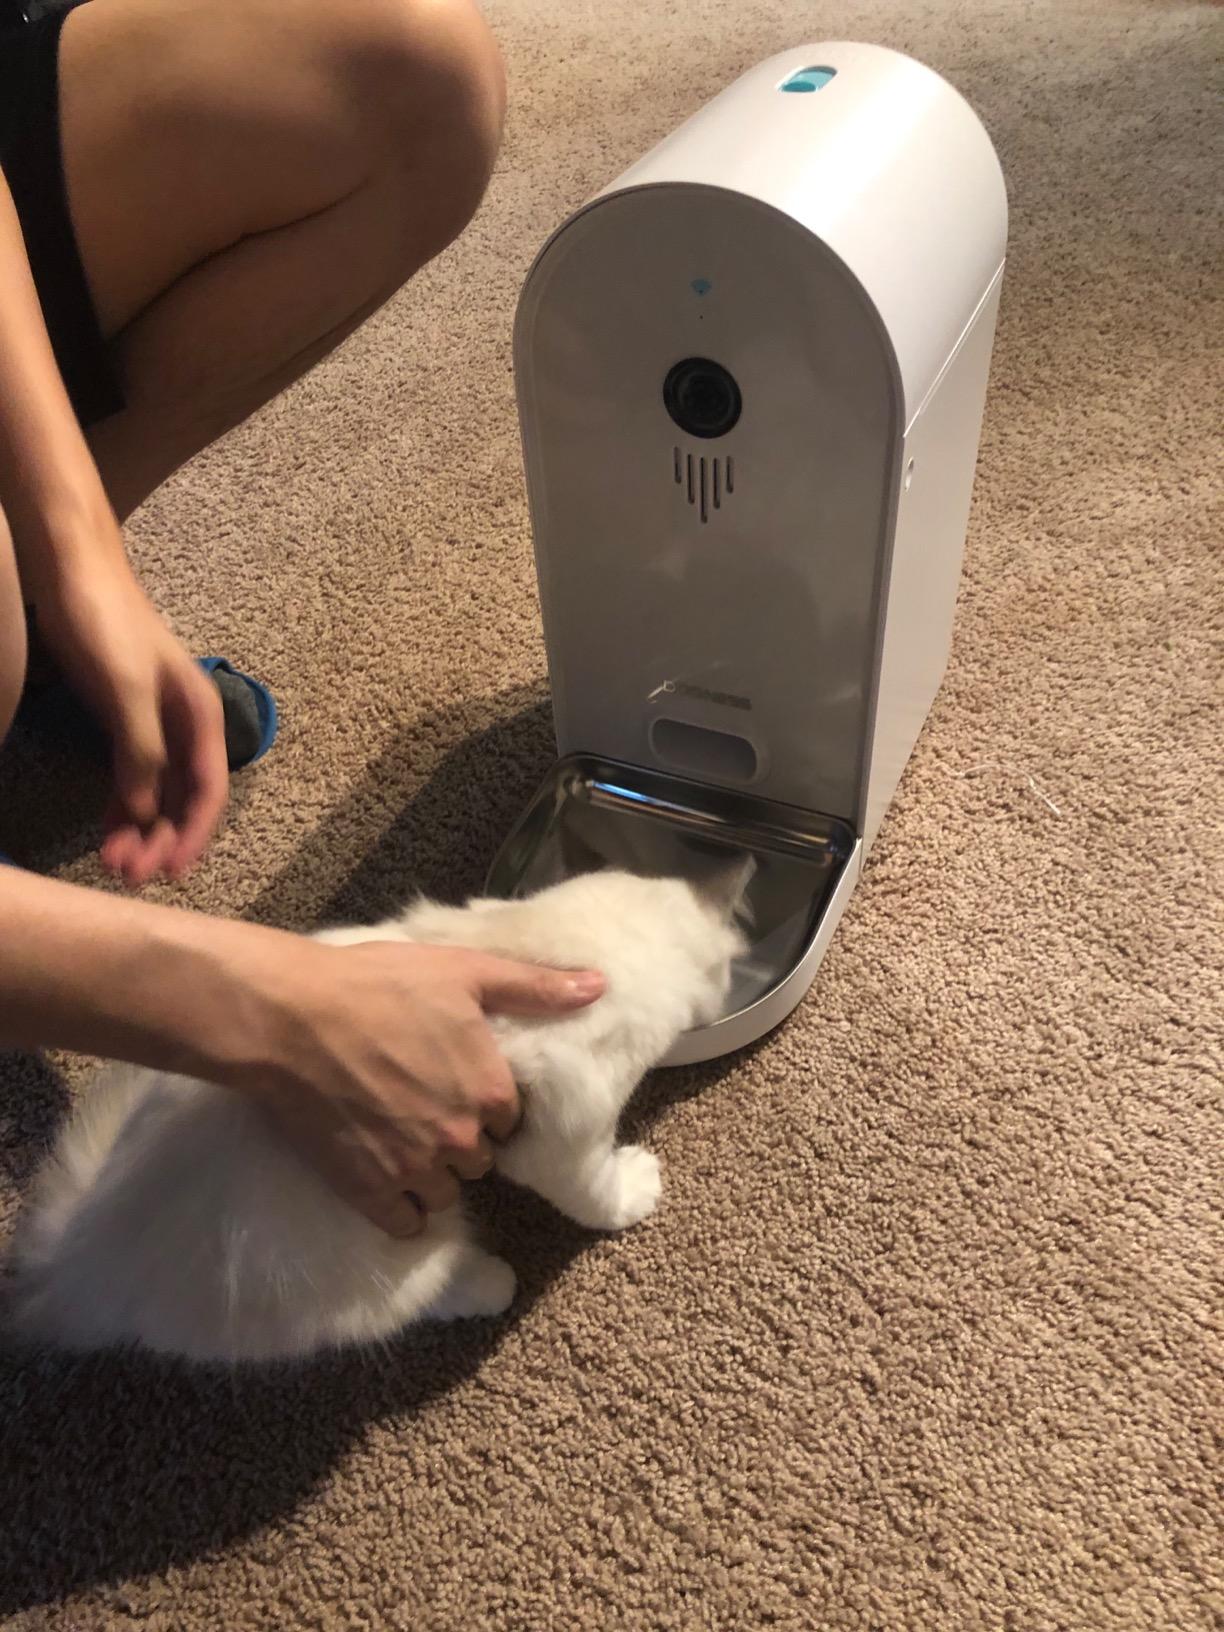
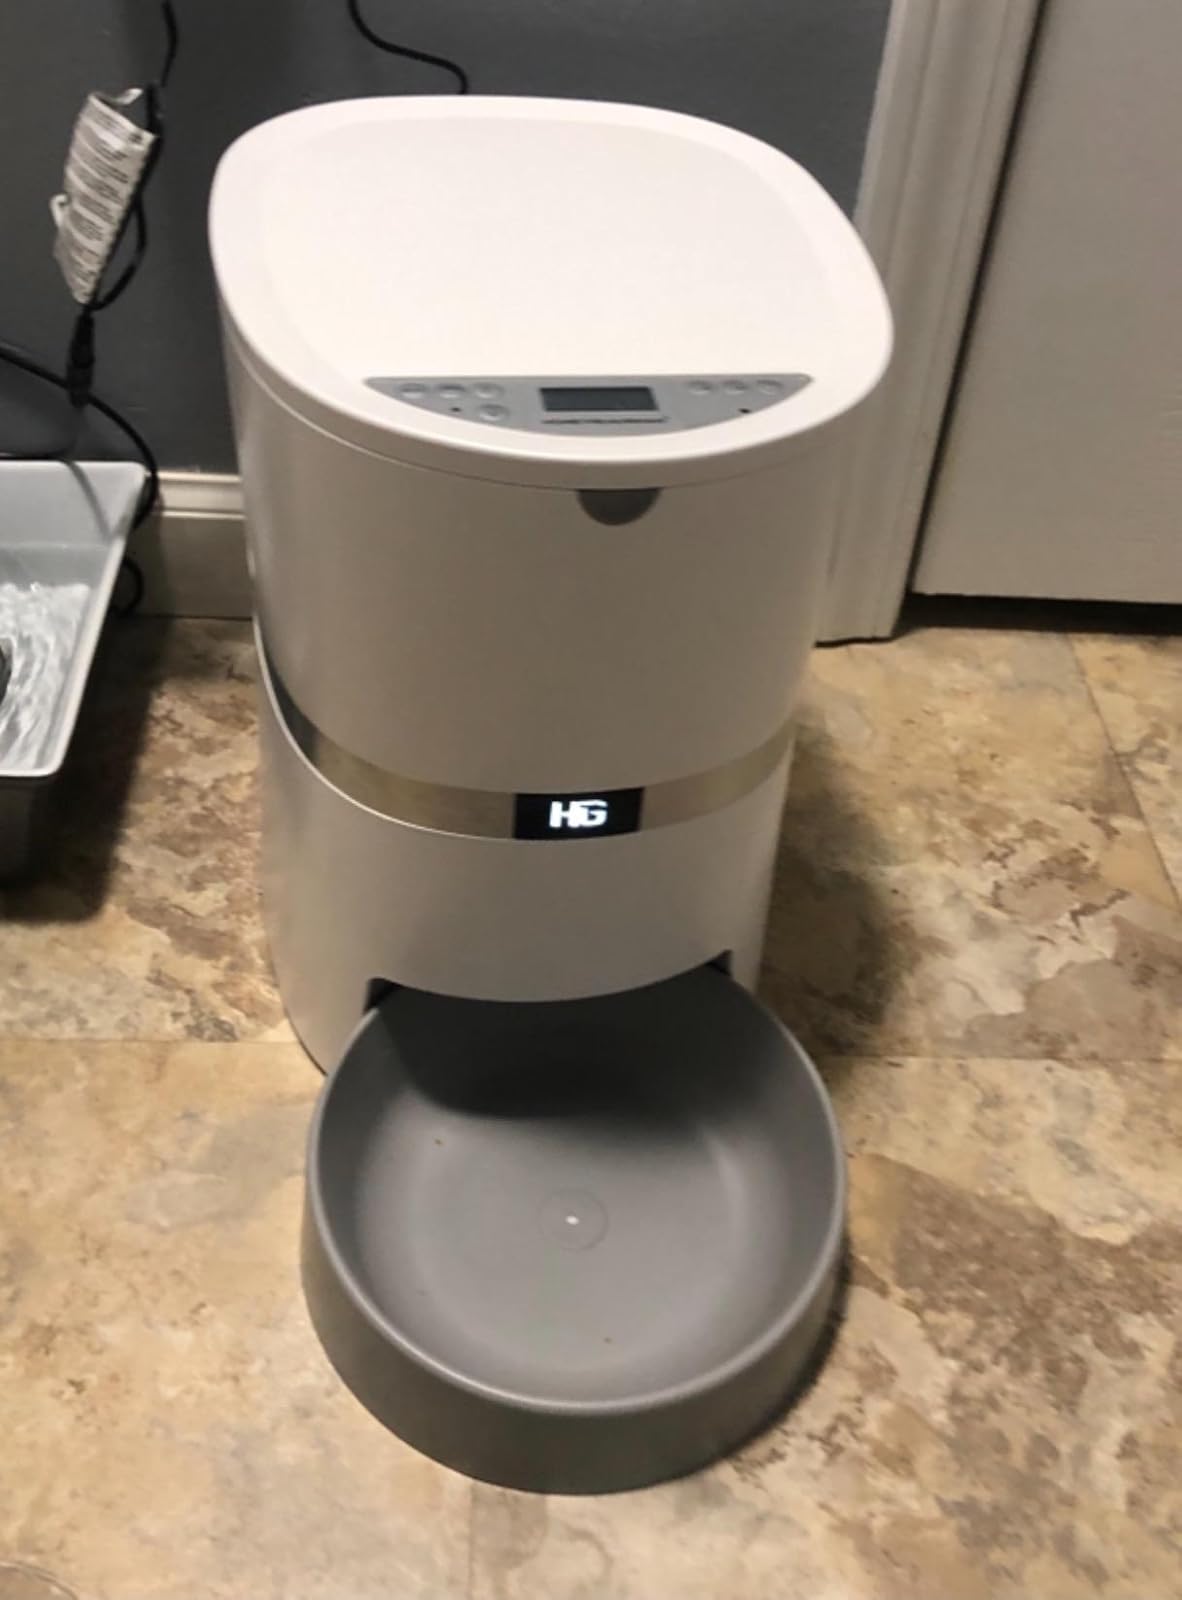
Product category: items_feeder
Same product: no